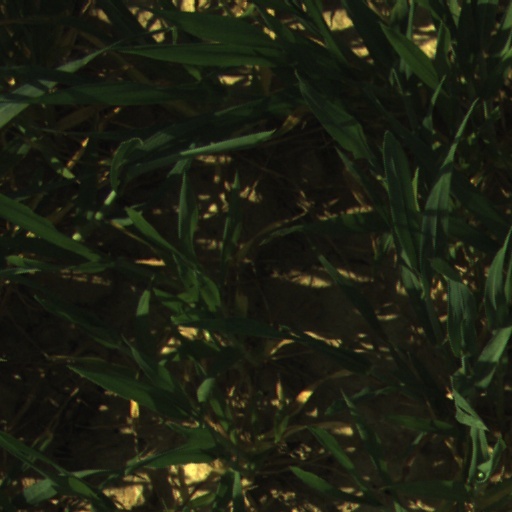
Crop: wheat